Rome Against Rome

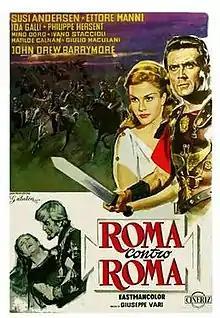
Italian theatrical release poster

Rome Against Rome, also known as War of the Zombies, is a 1964 Italian "peplum" film directed by Giuseppe Vari.